History of WWE

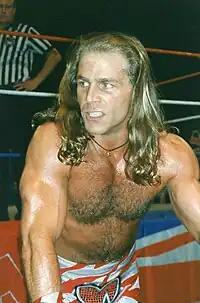
Shawn Michaels became the new big star of the WWF and defeated Bret Hart at WrestleMania XII in 1996 in a 60-minute Iron Man match for the WWF Championship.

With reasonable revenue being made, McMahon was able to secure television deals, and WWF was being shown across the United States. McMahon also began selling videotapes of WWF events outside the Northeast through his Coliseum Video distribution company, again angering other promoters. The syndication of WWF programming forced promotions to engage in direct competition with the WWF. The increased revenue allowed McMahon to sign more talent, such as Brutus Beefcake, Tito Santana, Jake "The Snake" Roberts, Butch Reed, and "Hacksaw" Jim Duggan.